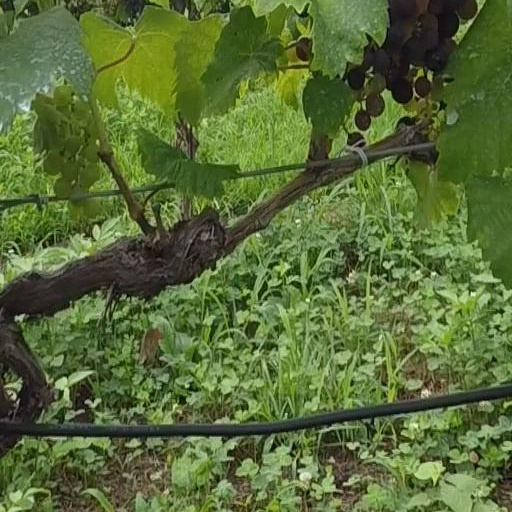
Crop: grape